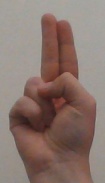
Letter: taa